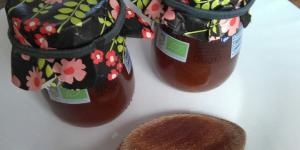
mermelada de paraguaya casera